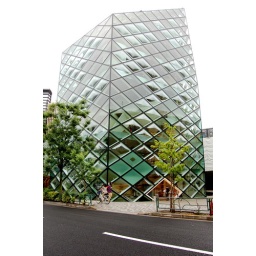
Prada Building in a white sky